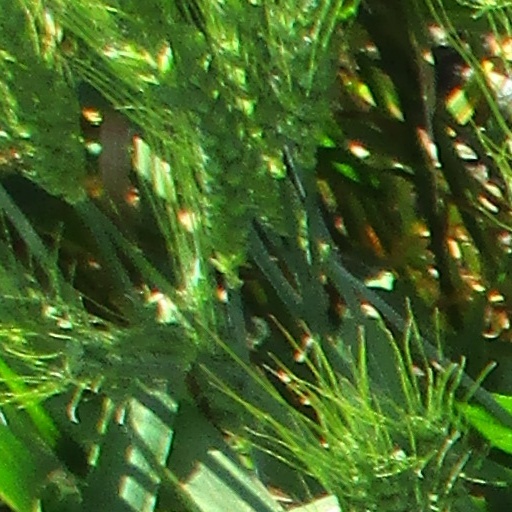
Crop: wheat